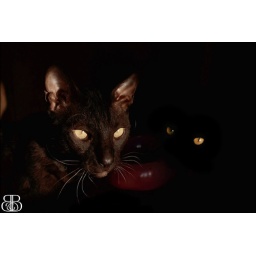
A portrait of my cat Sox with his son Bear in the background